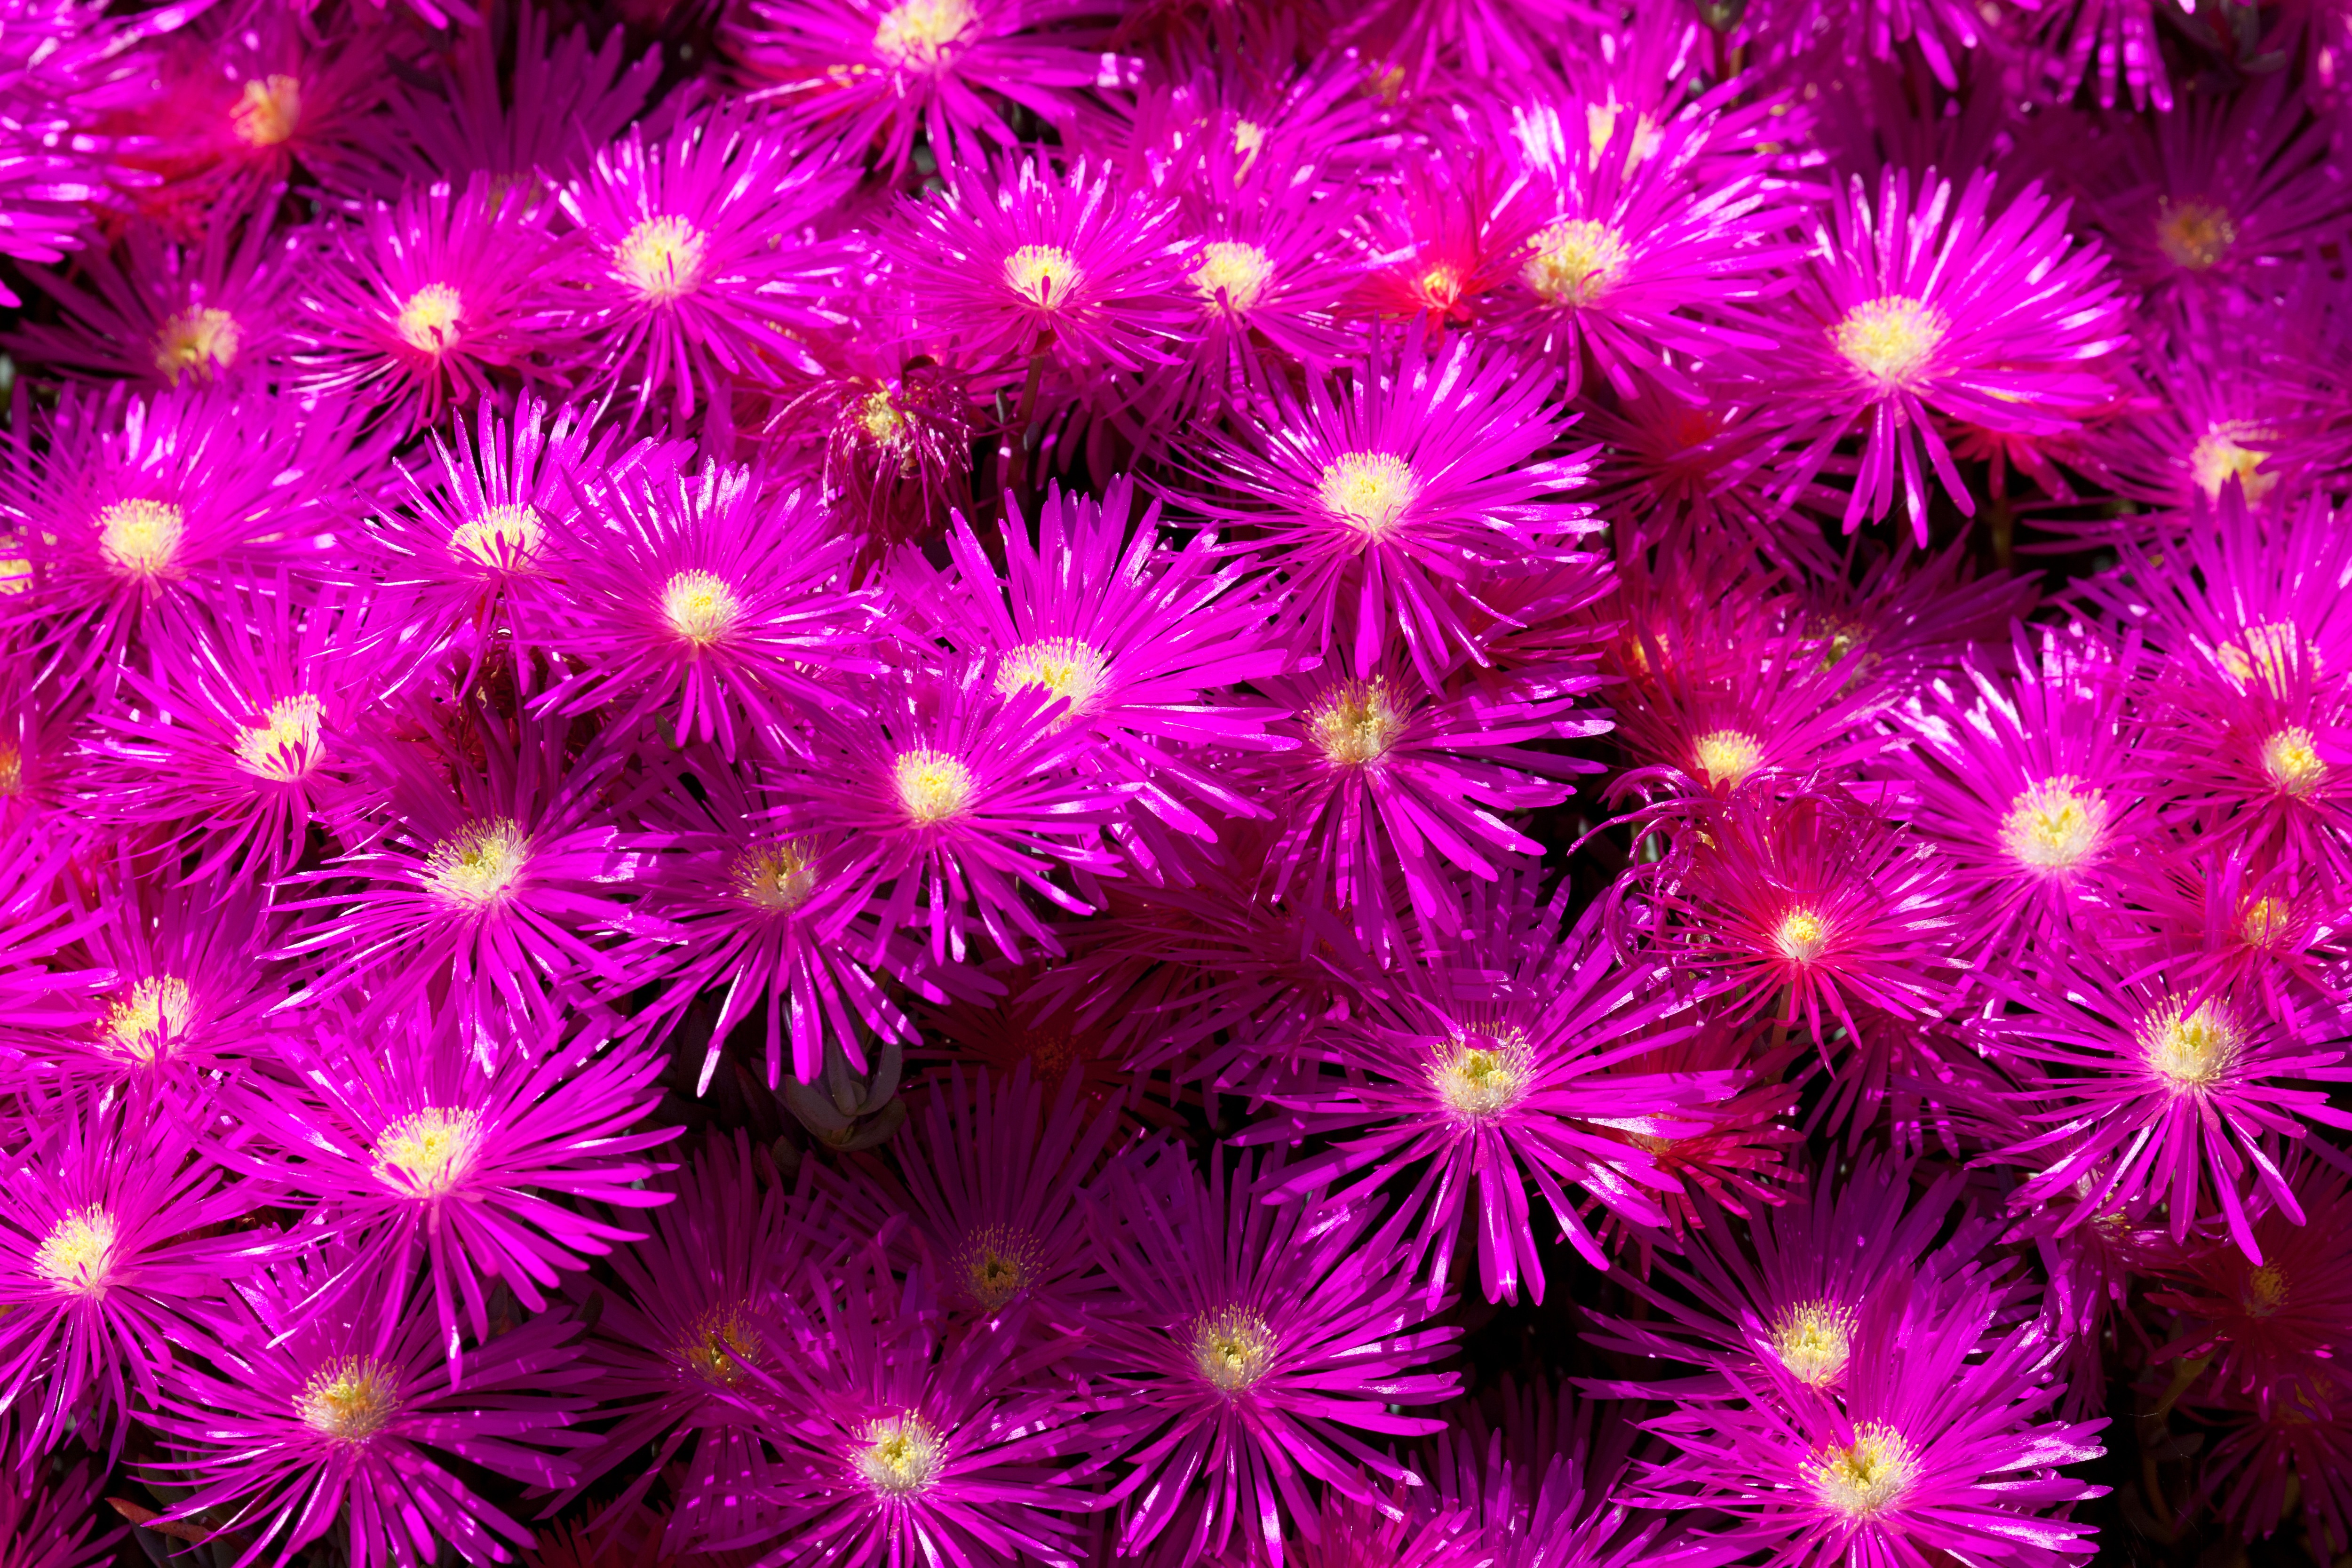
nature, blossom, plant, texture, flower, purple, petal, pattern, spring, color, colorful, flora, christmas tree, flowers, christmas decoration, background, decorative, violet, fractal art